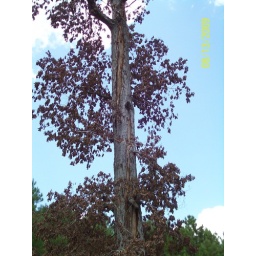
white oak tree got hit by lighting